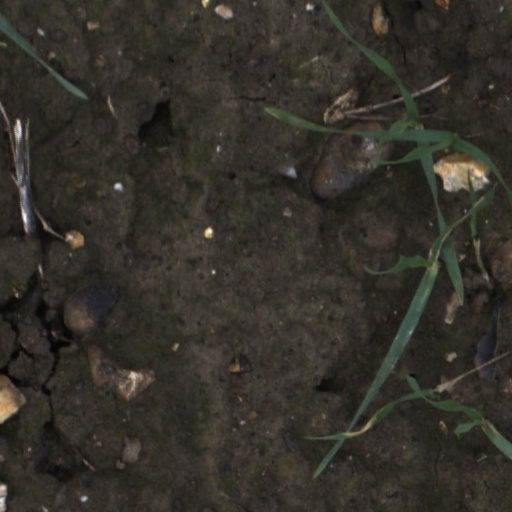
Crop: wheat